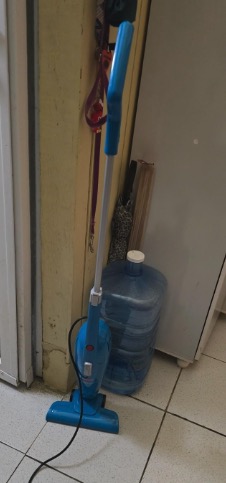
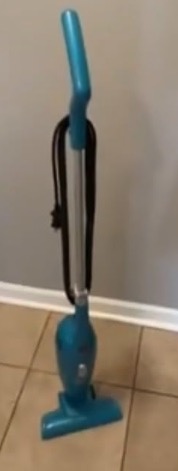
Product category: items_vacuum
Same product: yes